Big History

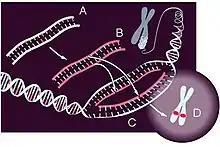
Big Historians use information based on scientific techniques such as gene mapping to learn more about the origins of humanity.

Advances in particular sciences such as archaeology, gene mapping, and evolutionary ecology have enabled historians to gain new insights into the early origins of humans, despite the lack of written sources. One account suggested that proponents of Big History were trying to "upend" the conventional practice in historiography of relying on written records.